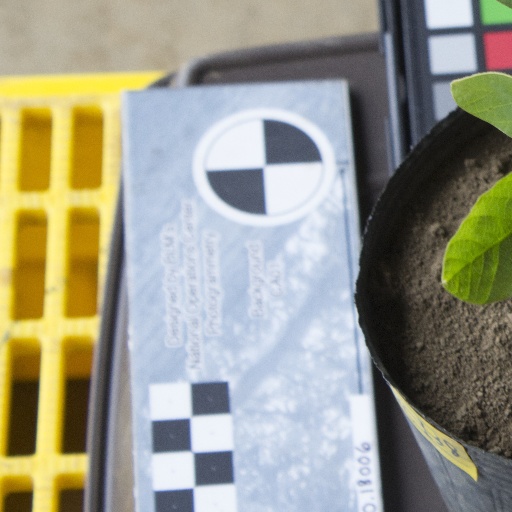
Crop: soybean